Janne Wallenius

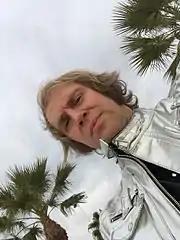
Janne Wallenius, February 2015.

Janne Wallenius is a Swedish reactor physicist. He is a professor at the Royal Institute of Technology (KTH) in Stockholm, Sweden.